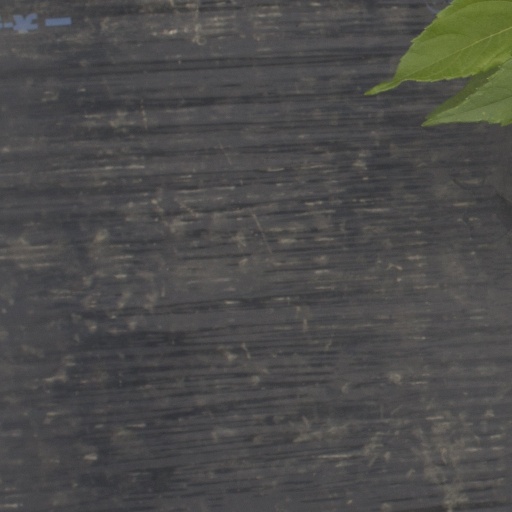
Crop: Jerusalem artichoke